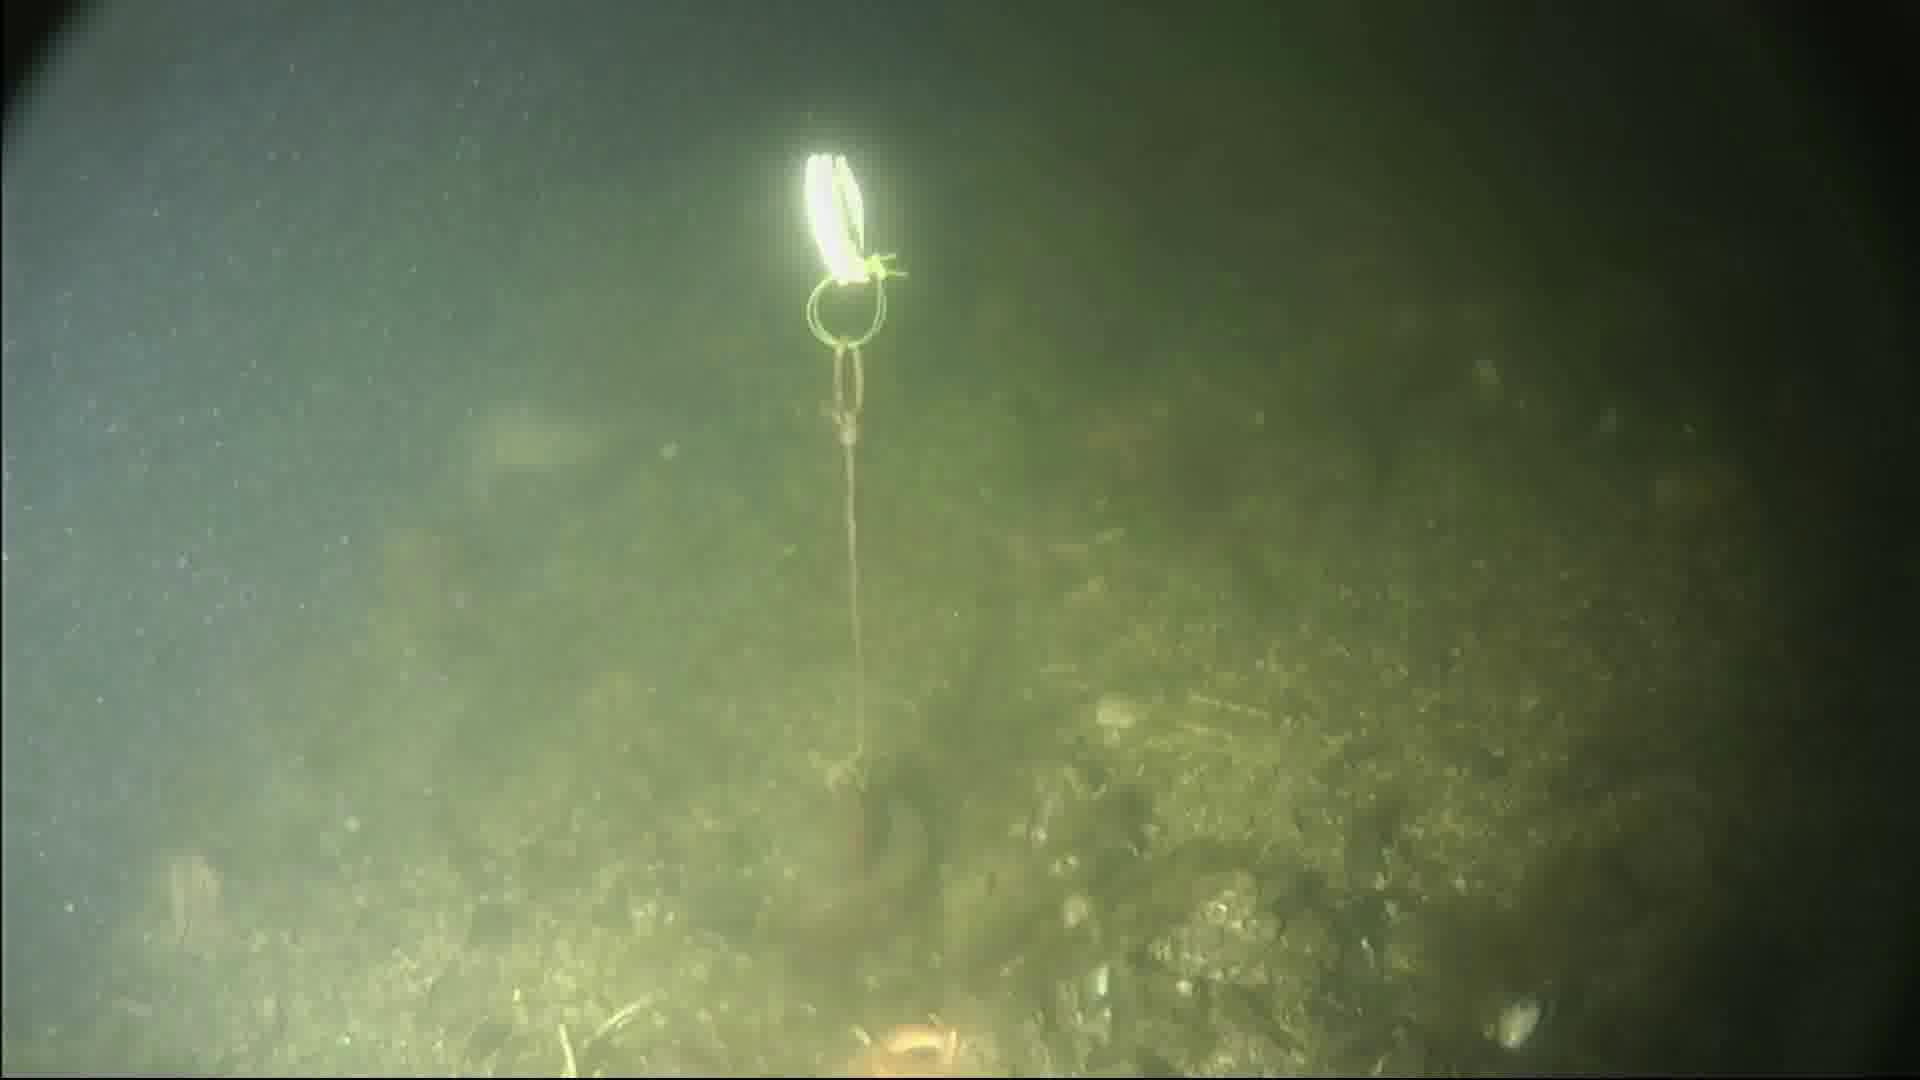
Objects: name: fish
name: starfish